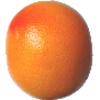
Label: Grapefruit Pink 1